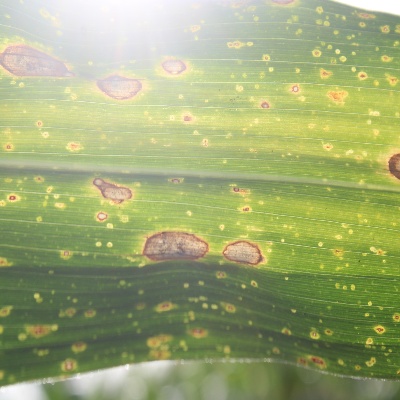
Crop: Maize
Condition: leaf spot